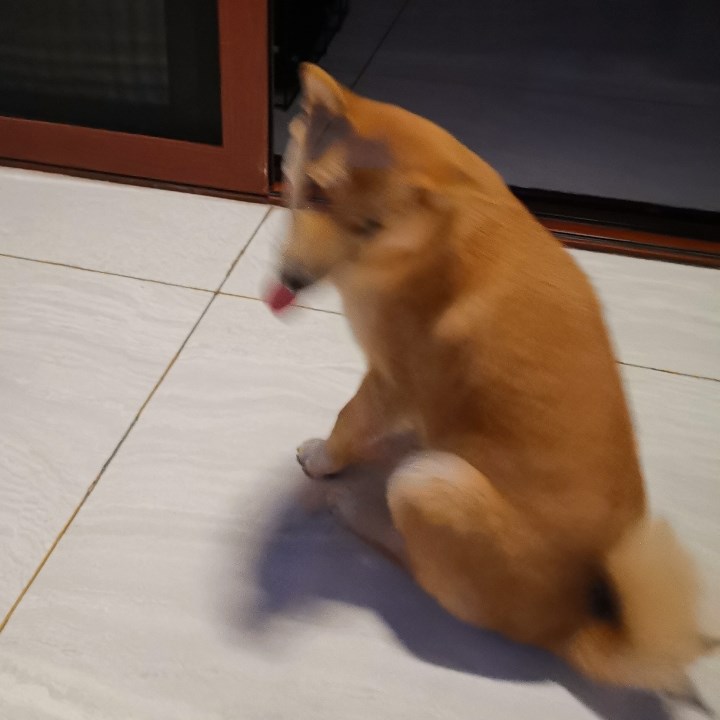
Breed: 1043-n000001-Shiba_Dog